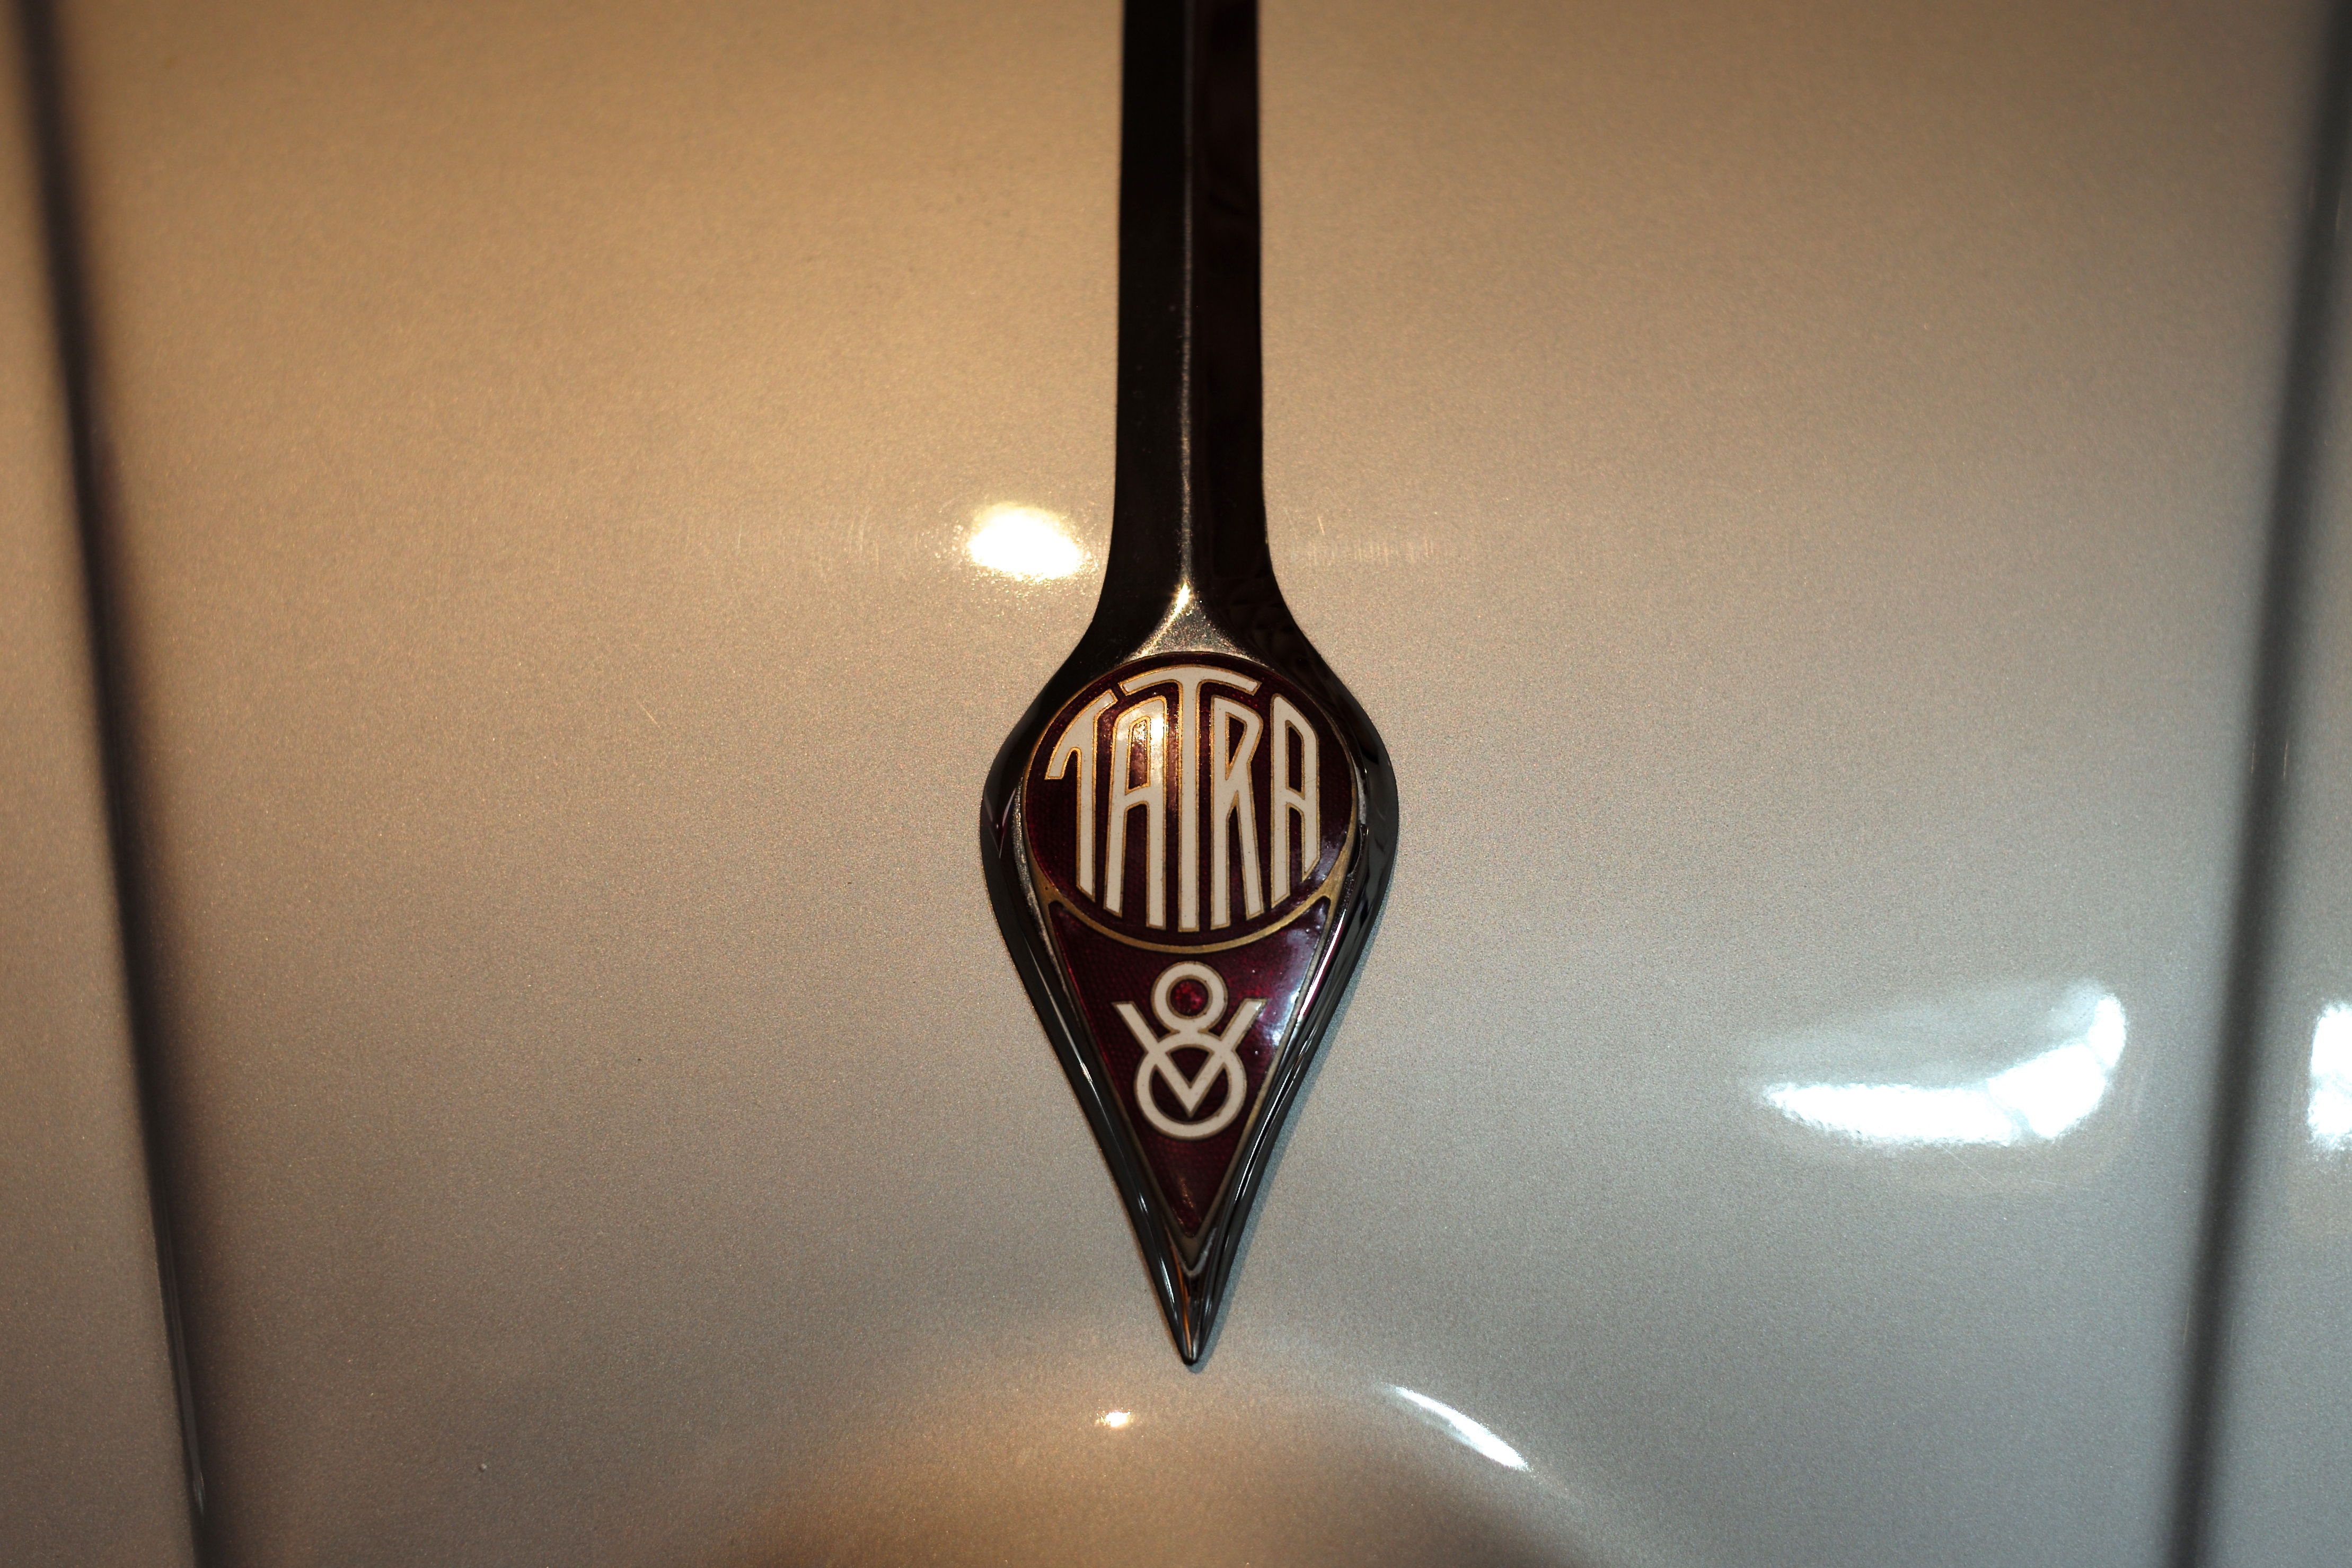
car, antique, glass, europe, museum, symbol, black, lighting, holland, hague, netherlands, design, light fixture, tatra, classic, v8, shape, badge, czech, limousine, louwman, leicam, summilux50f14, typ240, artdeco, czechoslovak